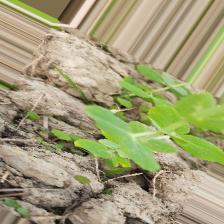
Label: Ascochyta blight